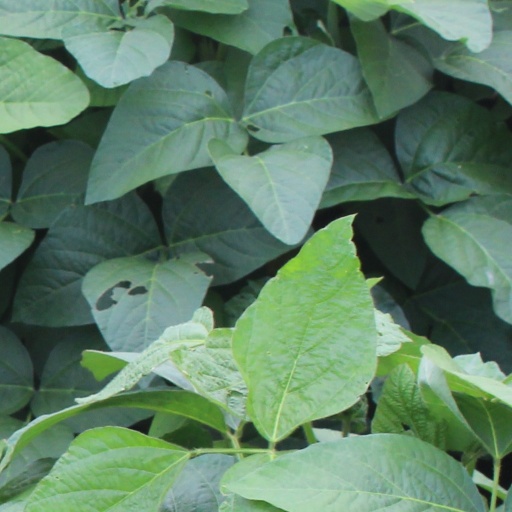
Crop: soybean